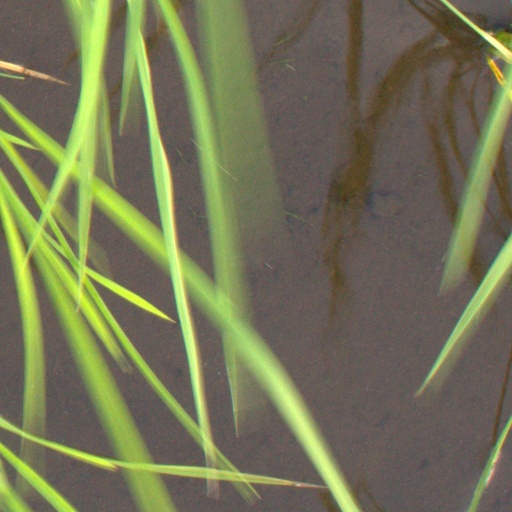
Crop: rice